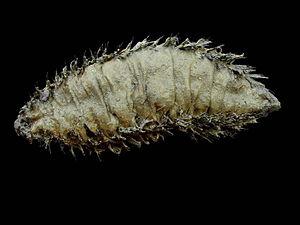
Les Polychètes errants constituent une des deux classes de vers de l'embranchement des Polychètes, constituée de vers mobiles, pourvus d'appendices de locomotion et d'une tête différenciée. L'autre classe est constituée de vers sessiles, les Sedentaria.
Aphrodite est un genre d'annélide marine vivant en Méditerranée et sur les côtes orientales et septentrionales de l'Atlantique.
Les Aphroditidae forment une famille de vers marins polychètes.